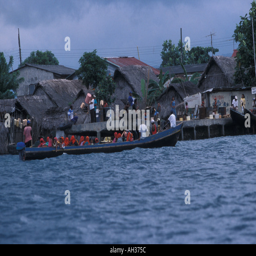
one with a boat full of women